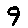
Label: 9